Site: brandenburg
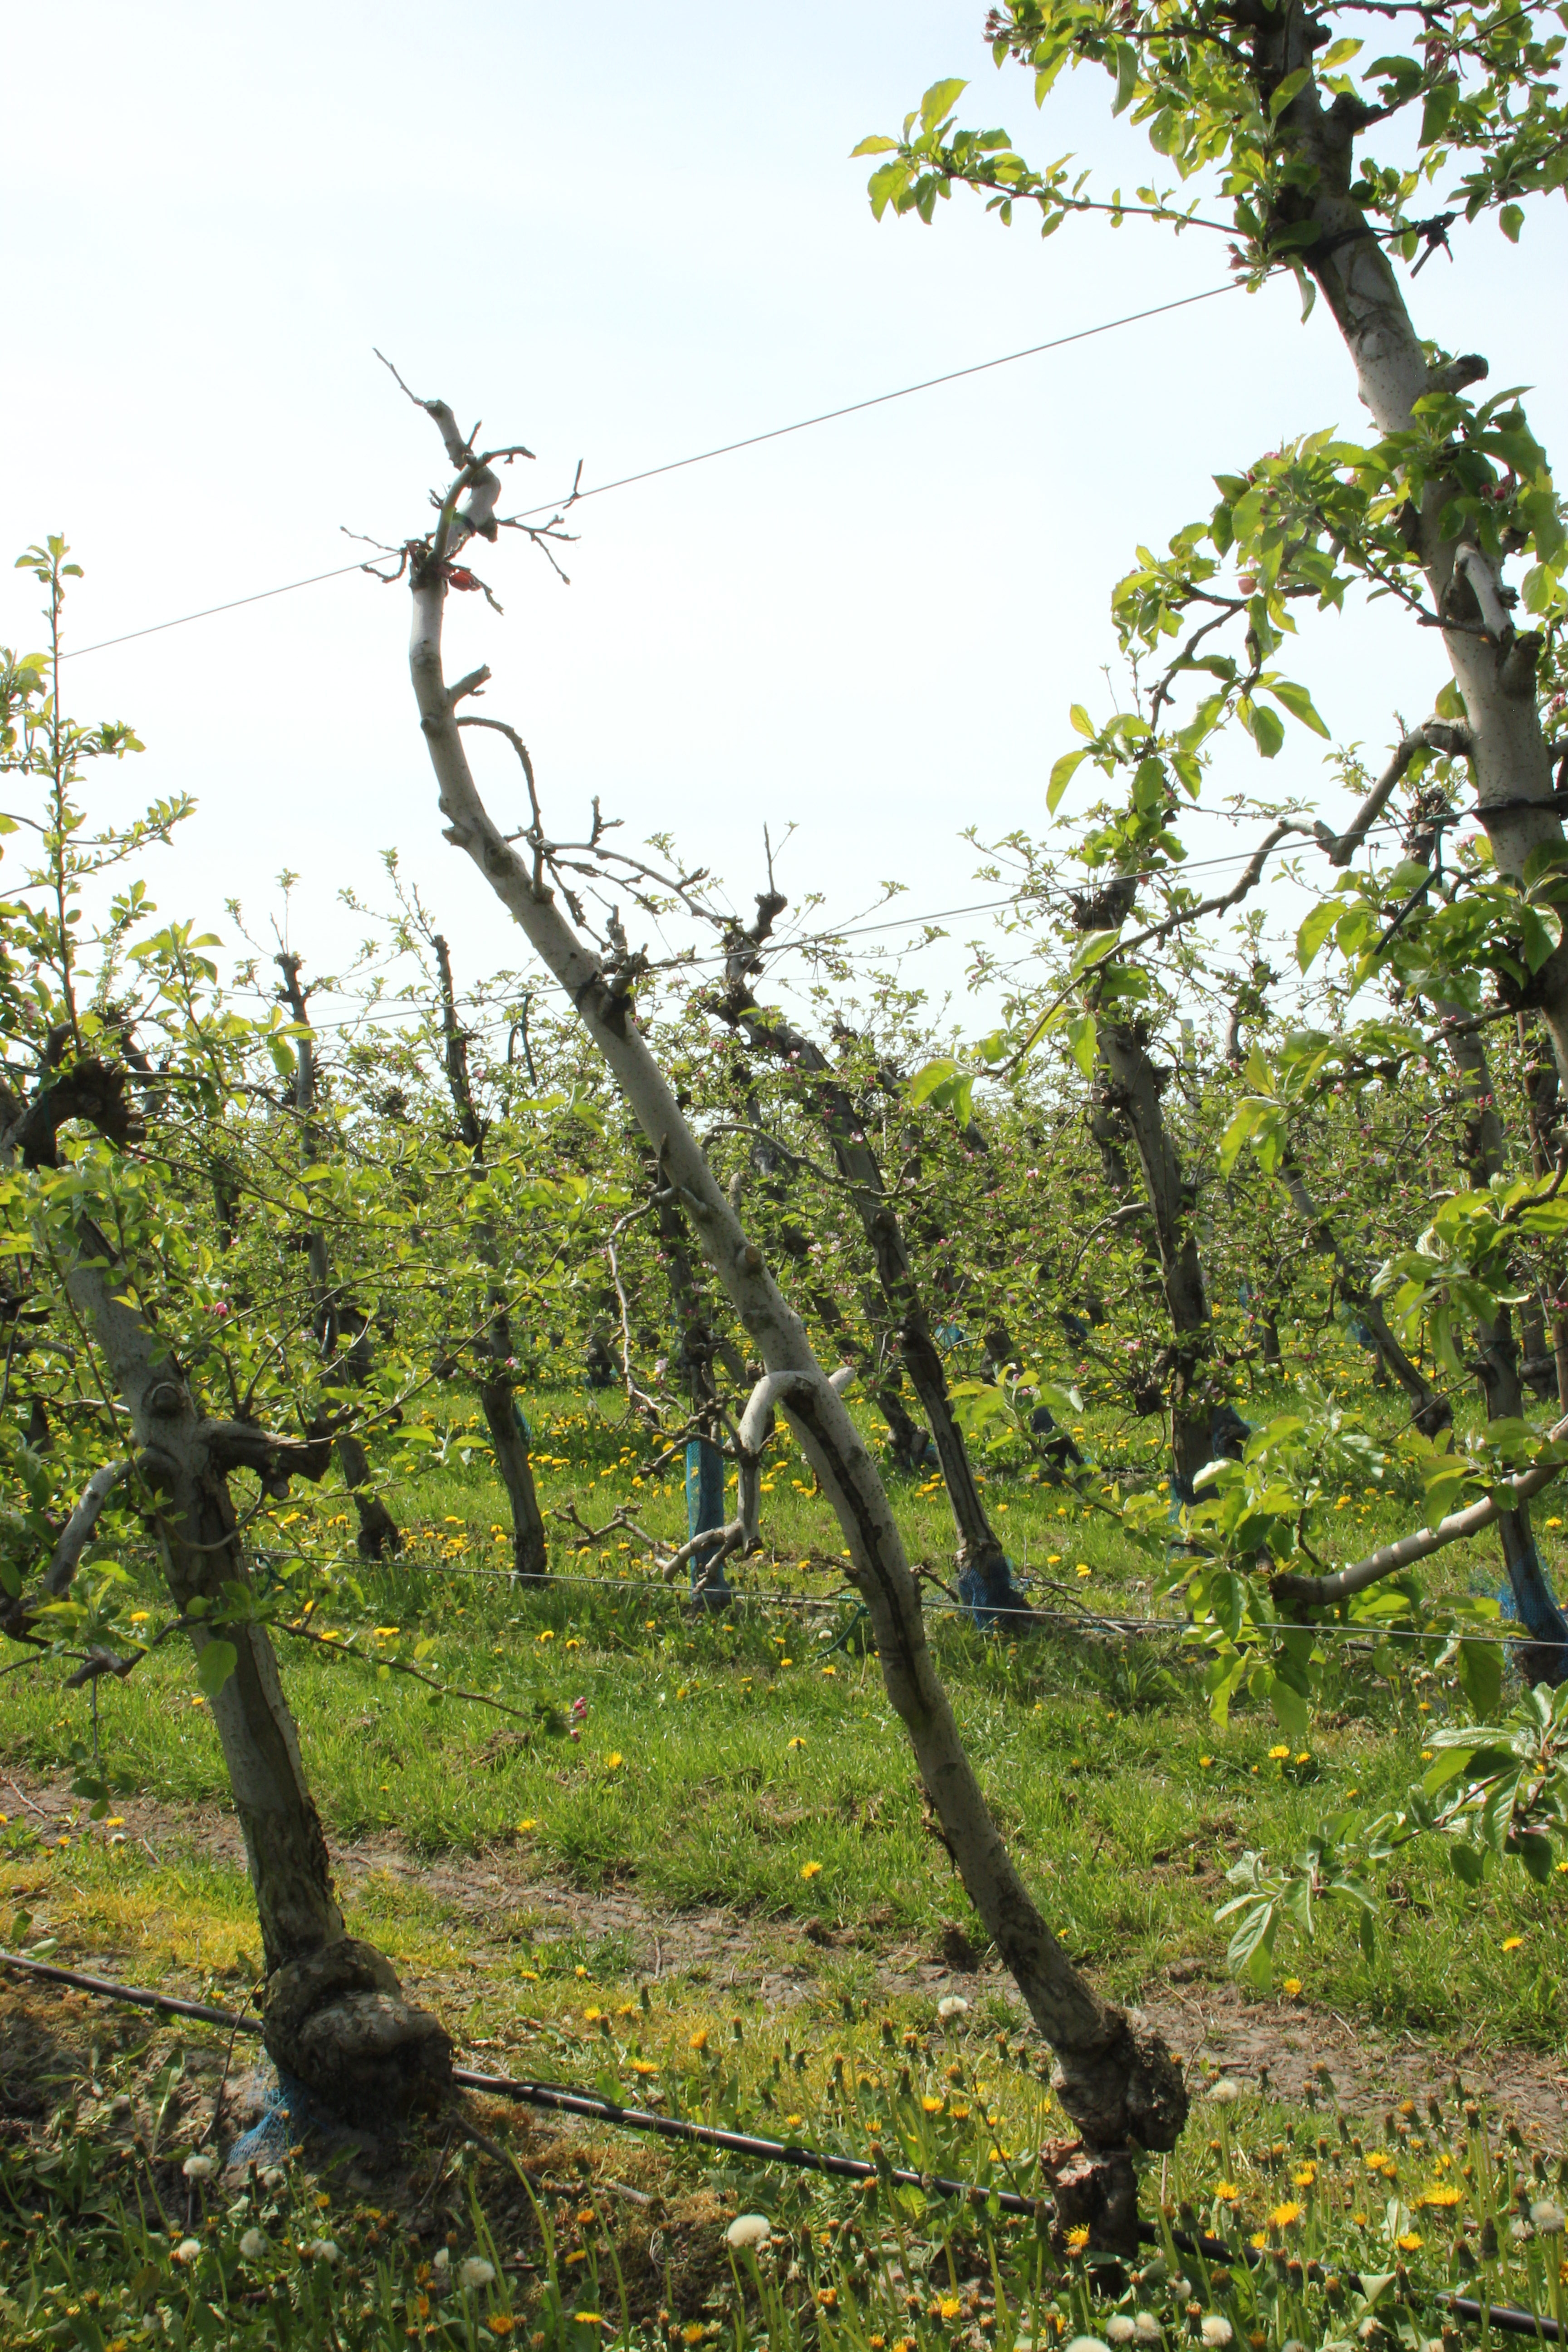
Growth stage (BBCH 60): Flowering